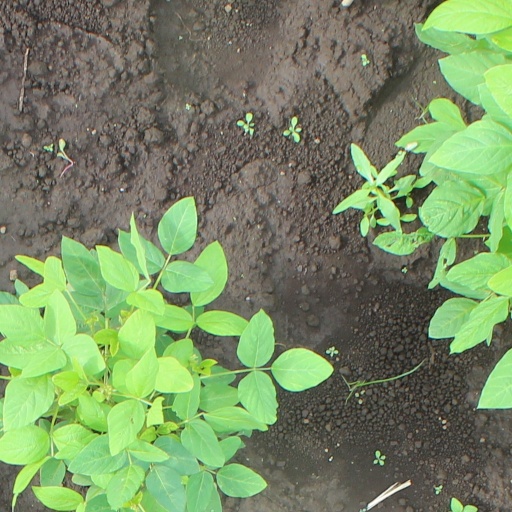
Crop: soybean